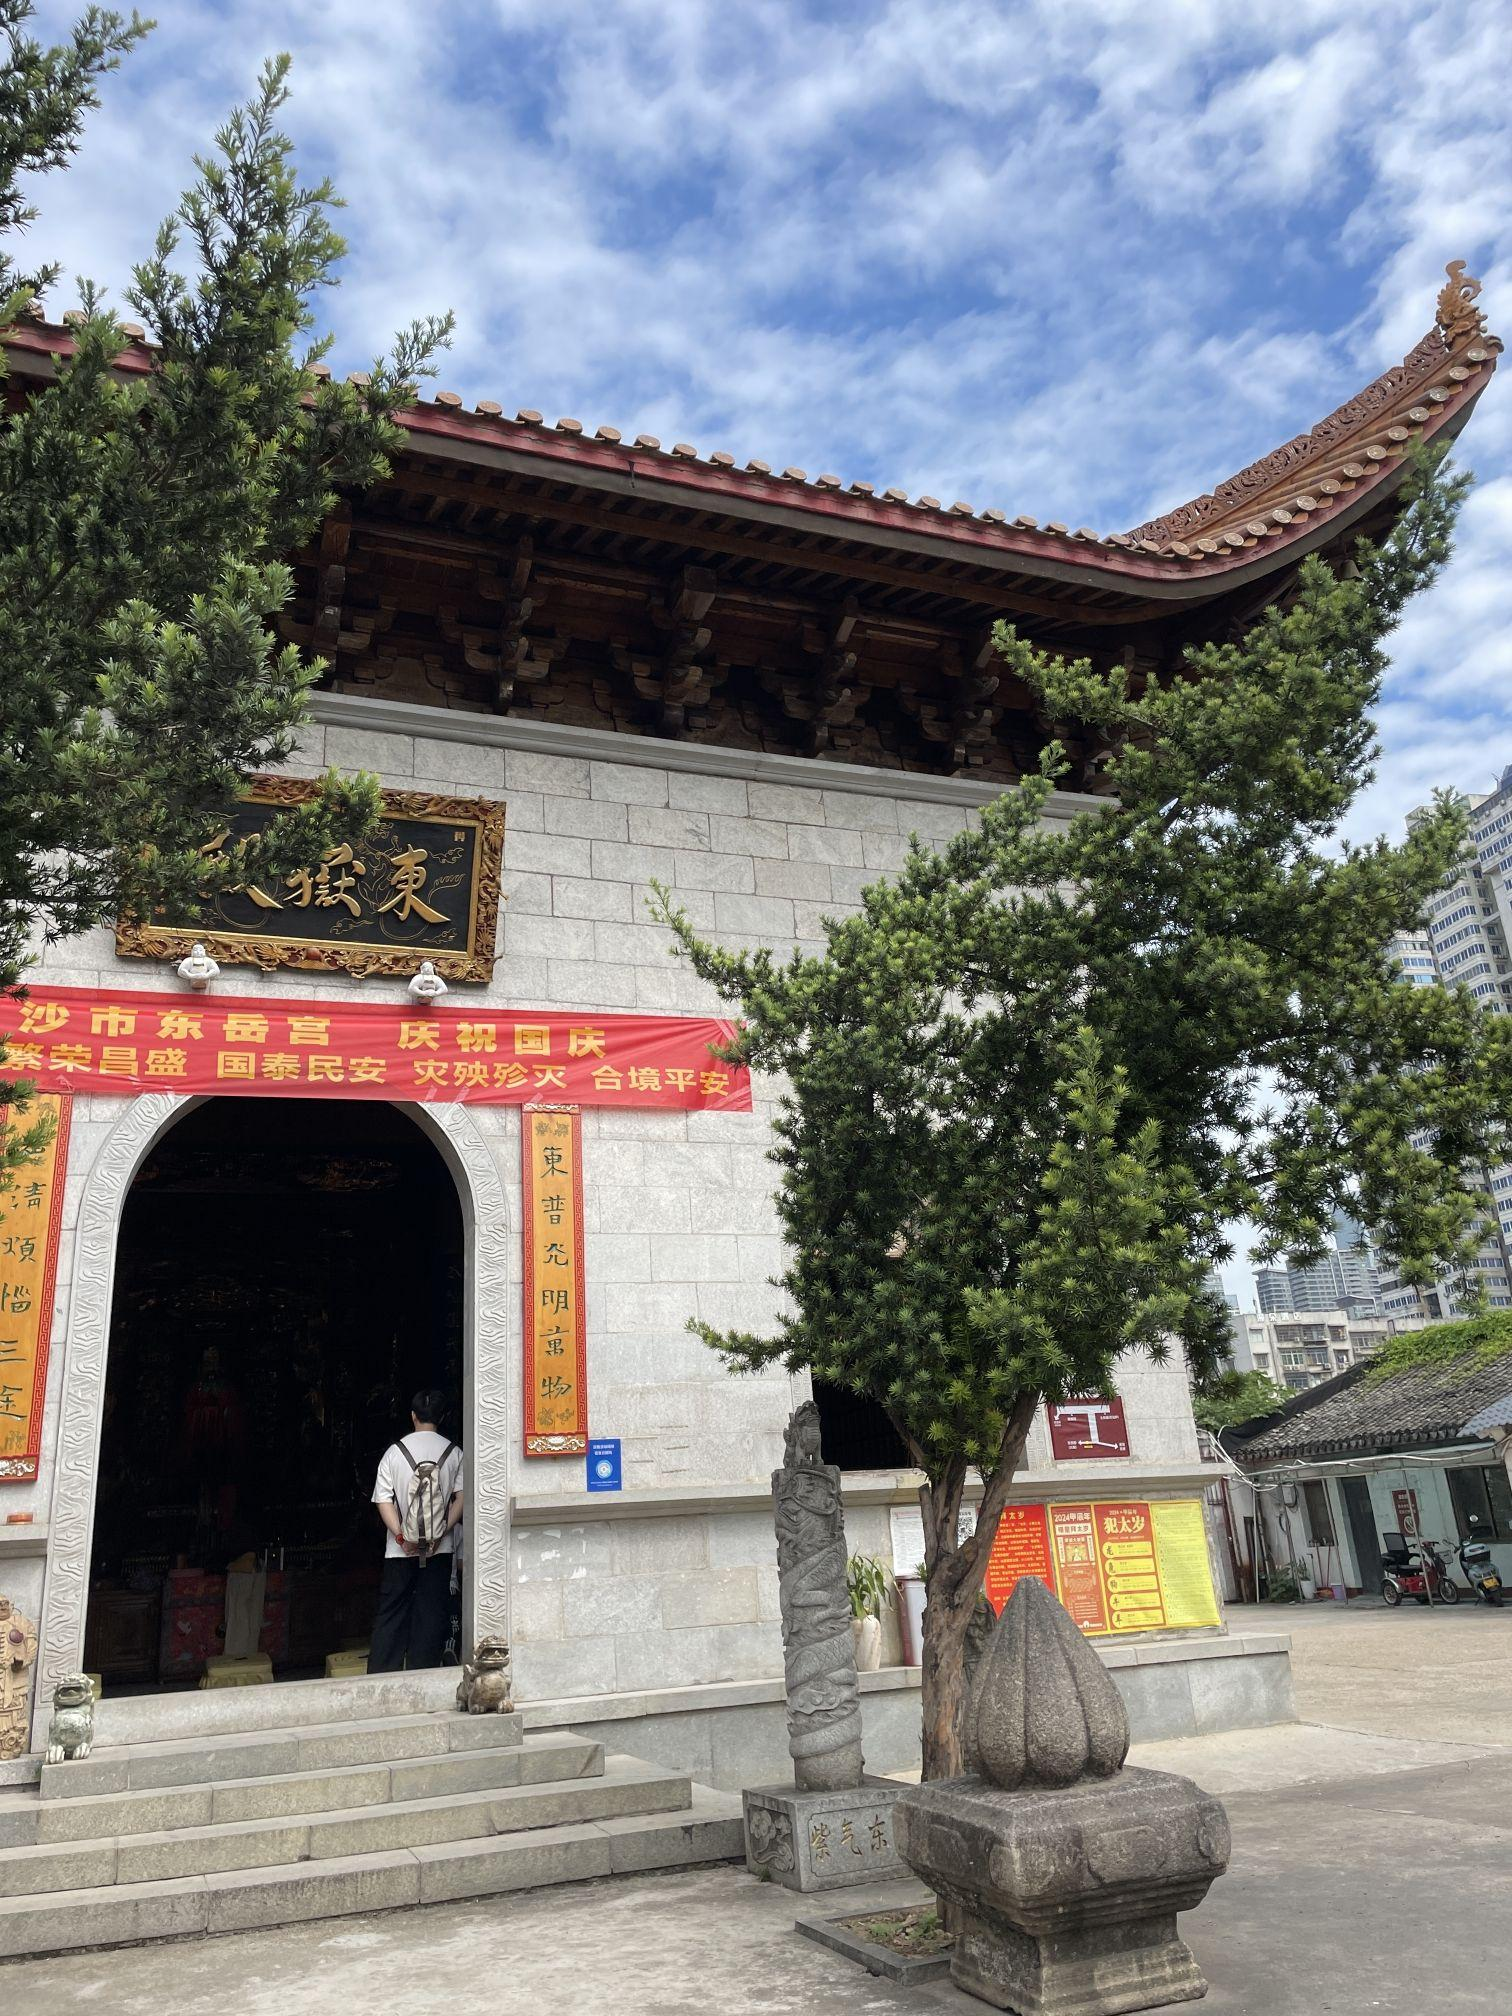
地标名称：东岳宫
所在城市：长沙市·开福区